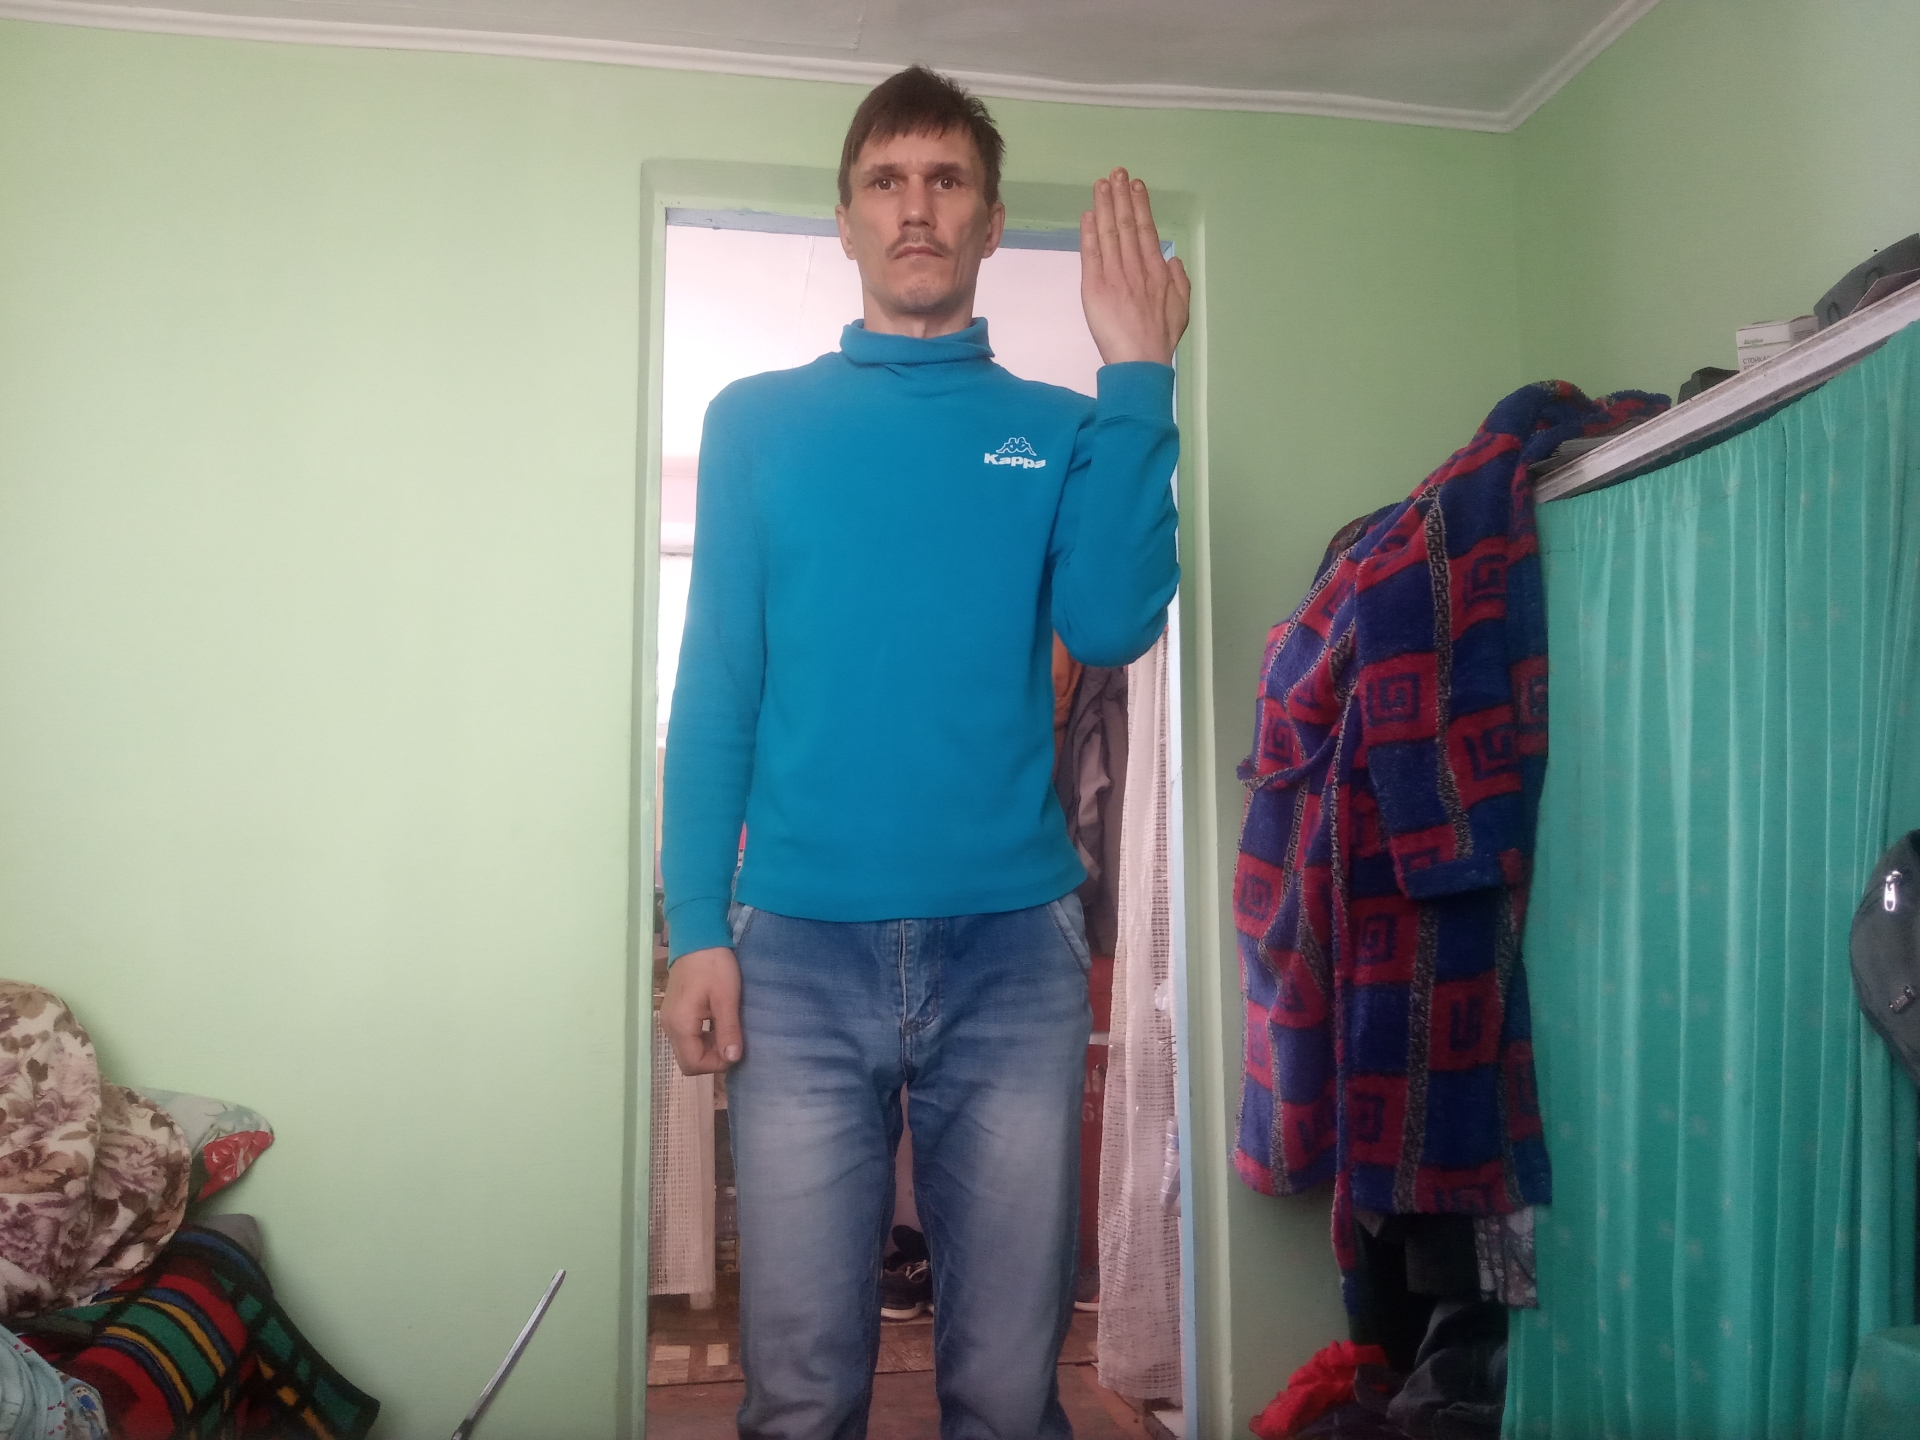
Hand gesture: stop_inverted